Women in the Americas

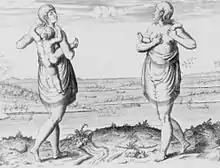
Full-length, front and back portraits of a native woman from Dasamonquepeio of the Americas showing manner of dress and way of carrying a child on her back; view of river and landscape in the background, (1590)

Women in the Americas or the women who now populate what is known as North America, Central America, the Caribbean and South America arrived via migration. Many origin stories of the Native peoples who populated the Americas contain themes of the people arriving via another place, whether that is from the ground or from waters, and journeying to their point of origin. The first historical evidence of people in the Americas from scientific study comes from mitochondrial DNA of Paleoindians who crossed the Bering Land Bridge from Beringia into the area now known as Alaska around 13,000 years ago. From the north, migrants from Beringia traveled to the south and from there branched from the west coast toward the east. Initially both men and women were involved in hunting and gathering, as survival depended on all members of society working together. Gathering and storing food, making shelter and clothing to survive harsh northern climates, required multiple skills. Though it is impossible to determine exactly what the division of labor was for early people, it is clear that adaptations were made by migrants to adjust to changing situations. Early archaeology focused on the importance of big game hunting as a survival strategy for Paleoindians, but newer research indicates that a more reliable strategy was more likely centered on gathering activities of women and children. As tools were developed, specific tasks may have taken on gendered aspects, possibly based upon negotiated roles, age, or preferences. When farming emerged in the Archaic period (8000 to 3000 B.C.E.), and a shift from procuring food from available sources was made, societies were transformed toward more settled communities often developing social classes, trade and economic specialization of labor. Archaeological records indicate that women "played a strong role in this transition" throughout the Americas and the activities of women in the creation and use of stone tools is evidenced in the period. Burial records during the archaic period do not reveal much about status differences between women and men but confirm that they performed separate tasks.